Panther tank

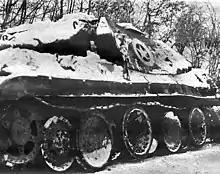
Panther disguised as an M10 tank destroyer

The suspension consisted of front drive sprockets, rear idlers and eight double-interleaved rubber-rimmed steel road wheels on each side – in the so-called "Schachtellaufwerk" design on a dual torsion bar suspension. The dual torsion bar system, designed by Professor , allowed for a wide travel stroke and rapid oscillations with high reliability, thus allowing for relatively high speed travel over undulating terrain. The extra space required for the bars running across the length of the bottom of the hull, below the turret basket, increased the overall height of the tank. When damaged by mines, the torsion bars often required a welding torch for removal.